Vector field

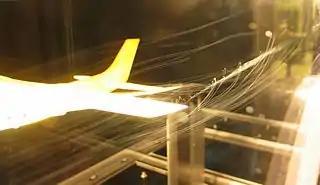
The flow field around an airplane is a vector field in R, here visualized by bubbles that follow the streamlines showing a wingtip vortex.

Given a differentiable manifold formula_18, a vector field on formula_18 is an assignment of a tangent vector to each point in formula_18. More precisely, a vector field formula_21 is a mapping from formula_18 into the tangent bundle formula_23 so that formula_24 is the identity mapping